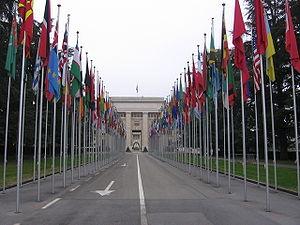
Le Quartier des Nations est situé à la périphérie nord de la ville de Genève,
Le terme de communauté internationale est une expression politique désignant de façon imprécise un ensemble d'États influents en matière de politique internationale. Il peut désigner :
Le drapeau de la France, drapeau tricolore bleu, blanc, rouge, également appelé « drapeau ou pavillon tricolore », est l’emblème et le drapeau national de la République française. Il est le drapeau de la France sans interruption depuis 1830. Il est mentionné dans l’article 2 de la Constitution française de 1958. Ce drapeau aux proportions « 2:3 » est composé de trois bandes verticales bleue, blanche et rouge de largeurs et de longueurs égales.